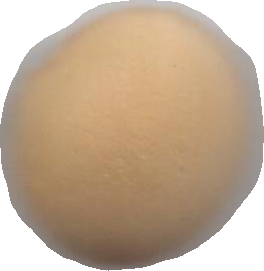
Variety: Dega